Bernard Miyet

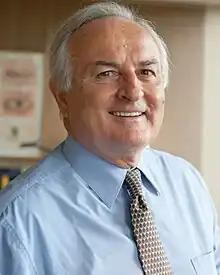
Miyet in 2012

Bernard Miyet (born 16 December 1946) is a former French diplomat and public servant. He served as the United Nations under-secretary-general for Peacekeeping Operations from January 1997 to September 2000; he was also the first French person to be nominated to the position. Miyet is the current president of the French Association for the United Nations (AFNU), the official French chapter of WFUNA.